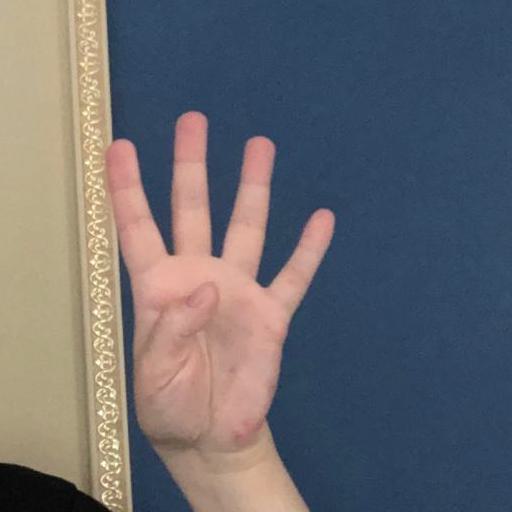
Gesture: four